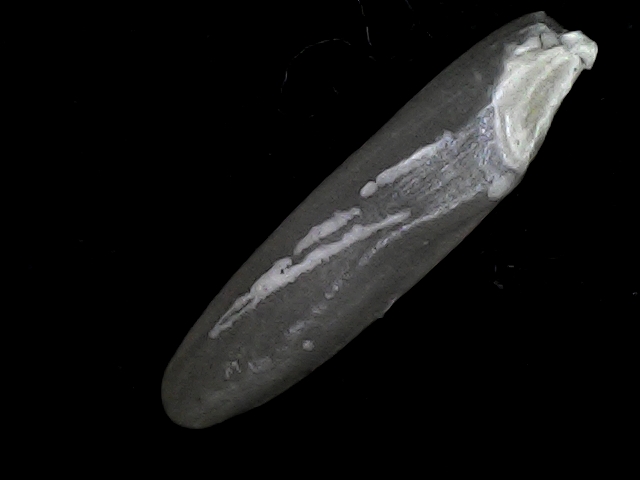
Rice variety: BRRI102